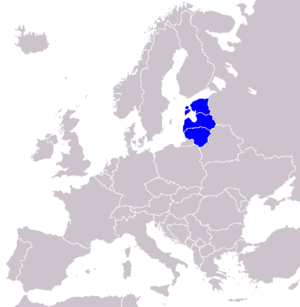
Le Baltikum [ˈbaltikʊm] est une expression allemande utilisée depuis la fin du XIXᵉ siècle pour désigner les provinces baltiques de l'Empire russe, soit la Lettonie et l’Estonie actuelles et de nos jours comme synonyme en allemand pour les pays baltes dans leur ensemble.
La Coupe baltique de futsal 2017 est la septième édition de la Coupe baltique de futsal qui a lieu en Lituanie dans la ville de Šiauliai, un tournoi international de football pour les États des Pays baltes affiliées à la FIFA organisée par l'UEFA.